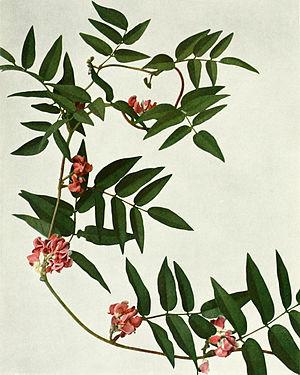
Apios americana Medik. - Apios d'Amérique, Patates en chapelets, Pénacs, Gland de terre"